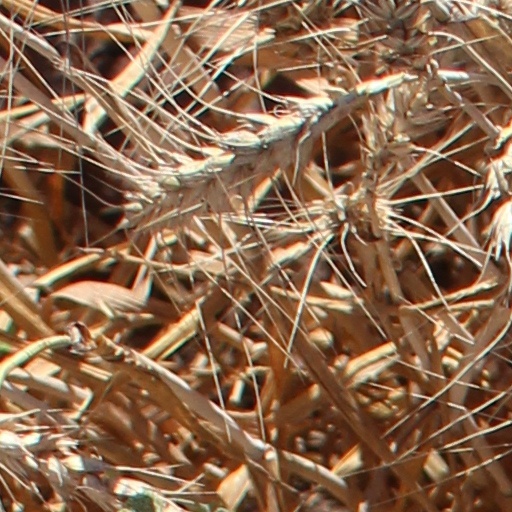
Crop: wheat